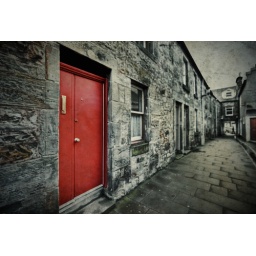
St. Andrews - in the alley of a red door